S. S. Rajamouli

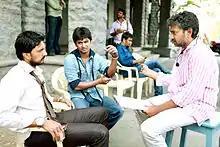
Sudeep, Nani, and Rajamouli on the sets of Eega

His next project was the fantasy action film "Eega" (2012). The film was produced by Sai Korrapati Vaaraahi Chalana Chitram with an estimated budget of 30–40 crore (US$6–7 million). It was simultaneously filmed in Tamil language with the title "Naan Ee". The film stars Nani, Samantha, and Sudeep. The idea of "Eega" originated in the mid-1990s in Vijayendra Prasad's mind. At that time, he was joking about a housefly seeking revenge on a human in a conversation with his son Rajamouli. After completing "Maryada Ramanna", Rajamouli reconsidered the concept after thinking of directing a film that was distinct from any other. He explained it thus:When I started making films, I stuck to formula films for a while which did well at the box office. After a while, I was getting too comfortable with what I was doing, so I wanted to experiment with something completely different. I wanted to take the audience by surprise and that is when I went back to the story I had heard 16 years ago.Upon release, the film received widespread critical acclaim including for Rajamouli's direction. It became one of the highest-grossing Telugu films of all time. The Tamil version "Naan Ee" and Malayalam version "Eecha" were also big hits at the box office. The Hindi dubbed version "Makkhi" underperformed at the box office which Rajamouli attributed to a poor promotional strategy. But the satellite rights of "Makkhi" were sold at a price of 8 crore to Star Gold, by far the highest price ever paid for the Hindi dub of a Telugu film at the time.